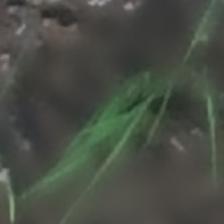
Label: single